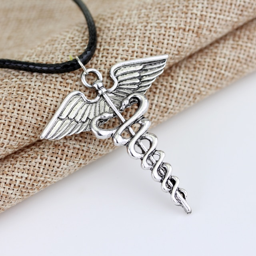
the staff with the snake a symbol of medicine and the medical profession